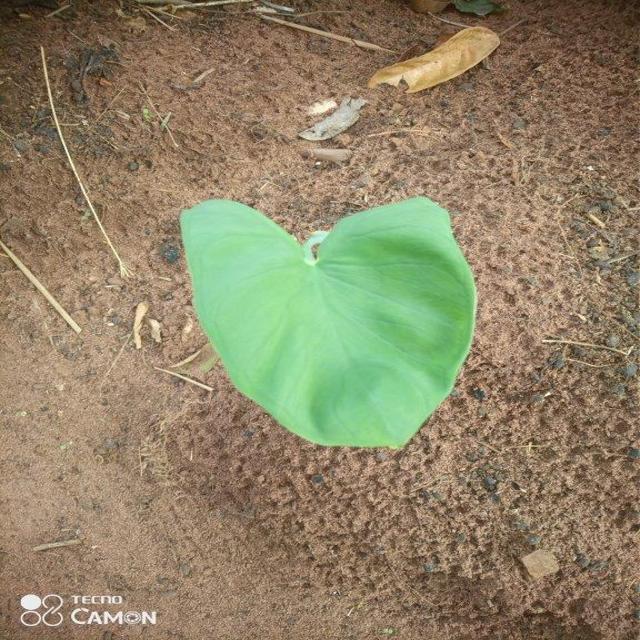
Label: Healthy